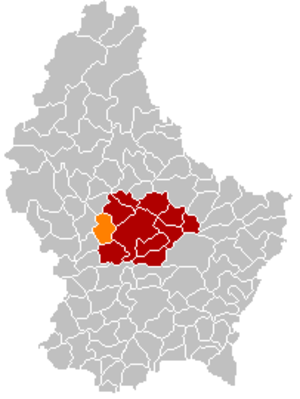
Helperknapp est une commune luxembourgeoise située dans le canton de Mersch.